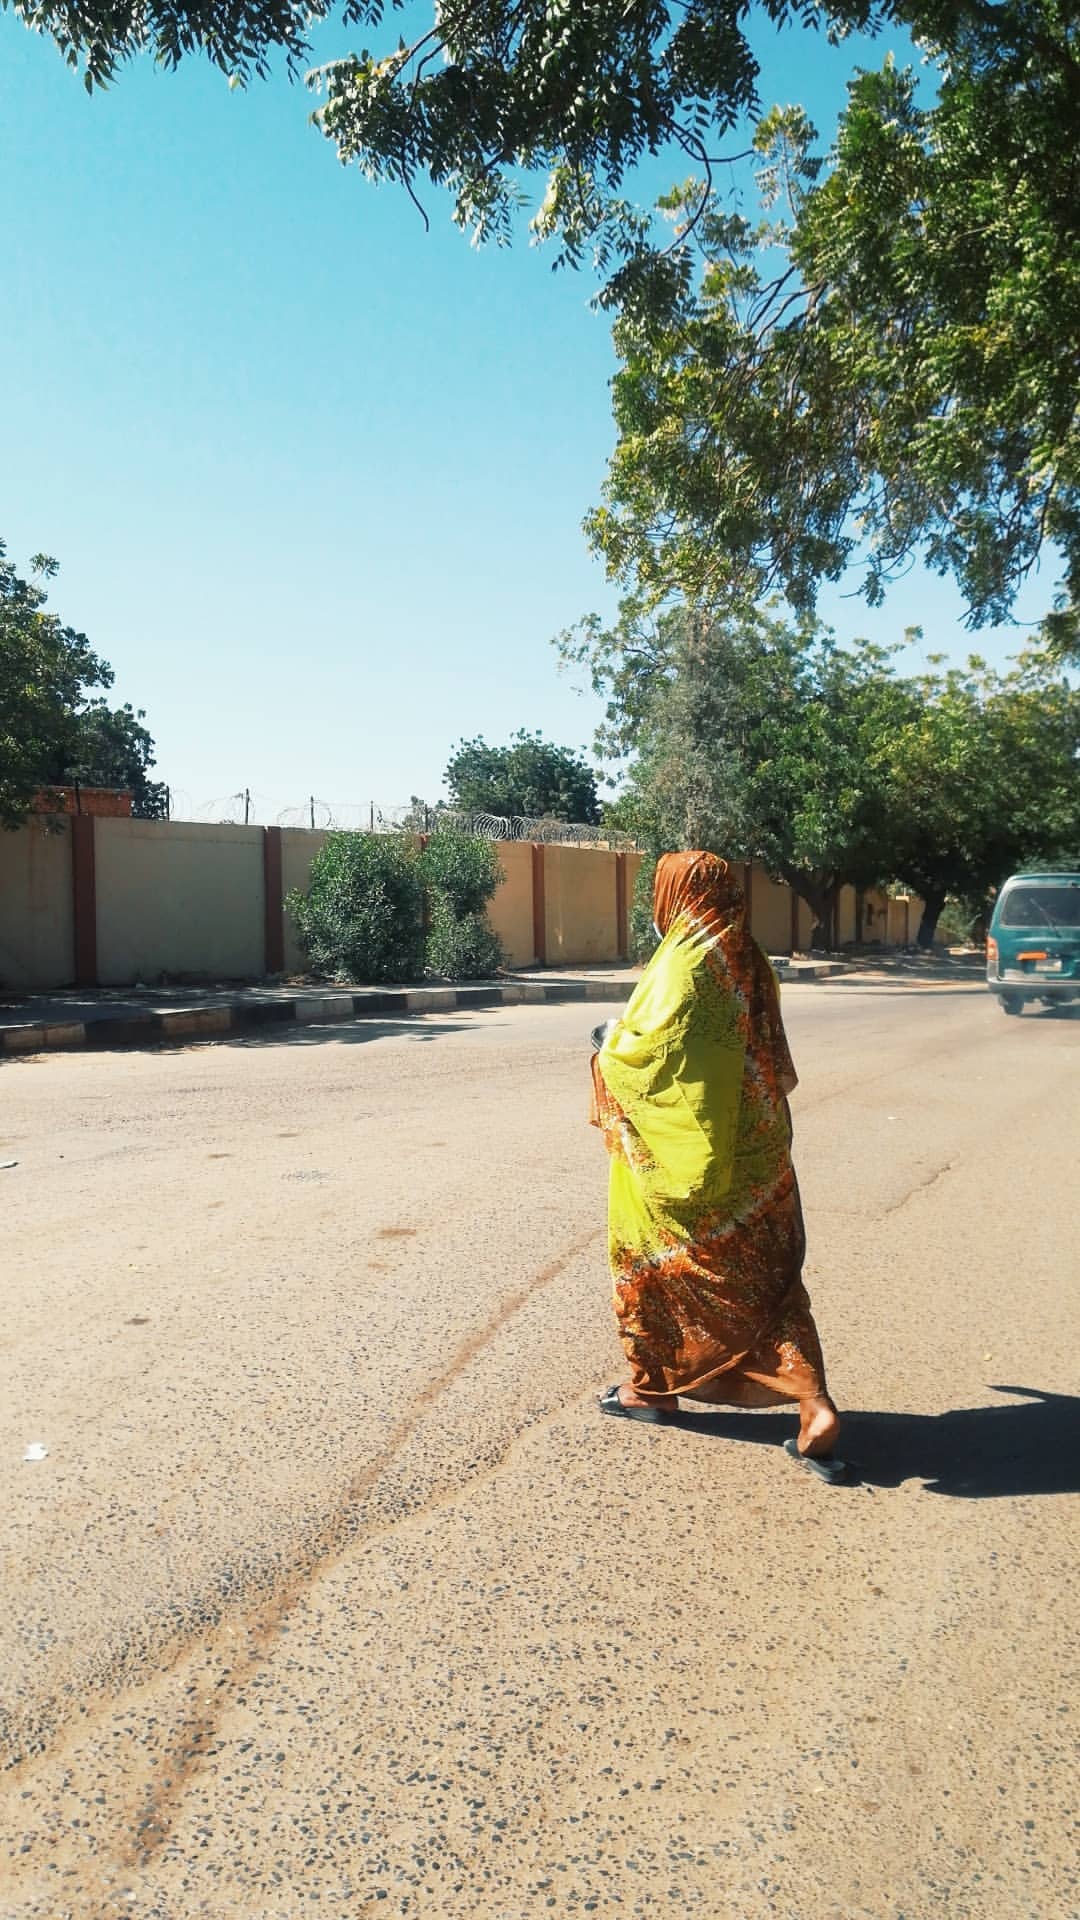
الوصف بالفصحى: امرأة ترتدي ثوبًا وتمشي في شارع
الوصف بالعامية السودانية: مرة لابسة توب ماشة في شارع
التصنيف: Urban & City Life
التصنيف الفرعي: People and Streets